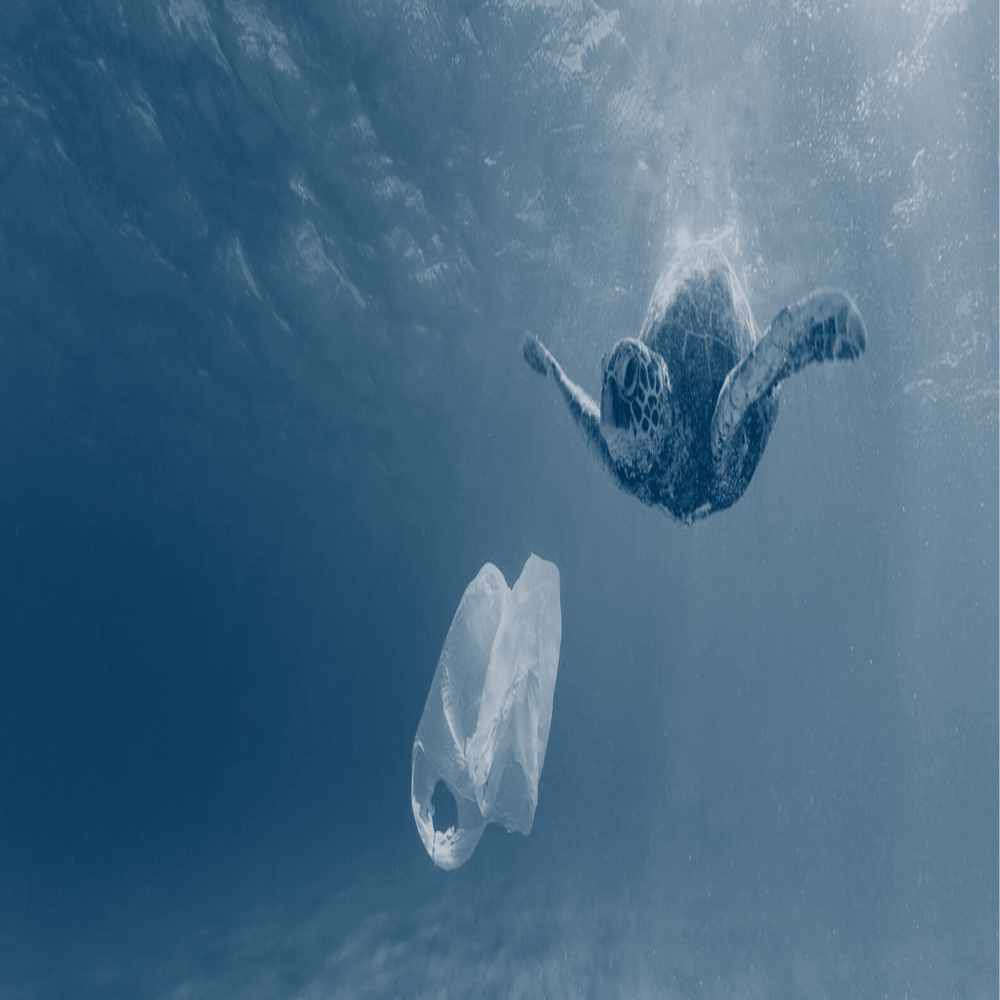
Body of water present: yes
Land polluted: no
Water polluted: yes
Pollution percentage: 10%